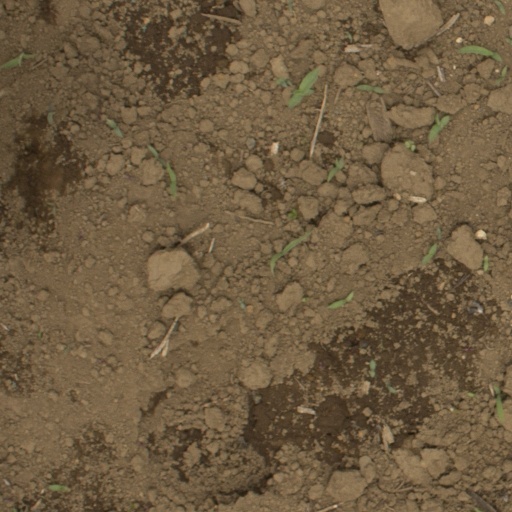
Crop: Jerusalem artichoke